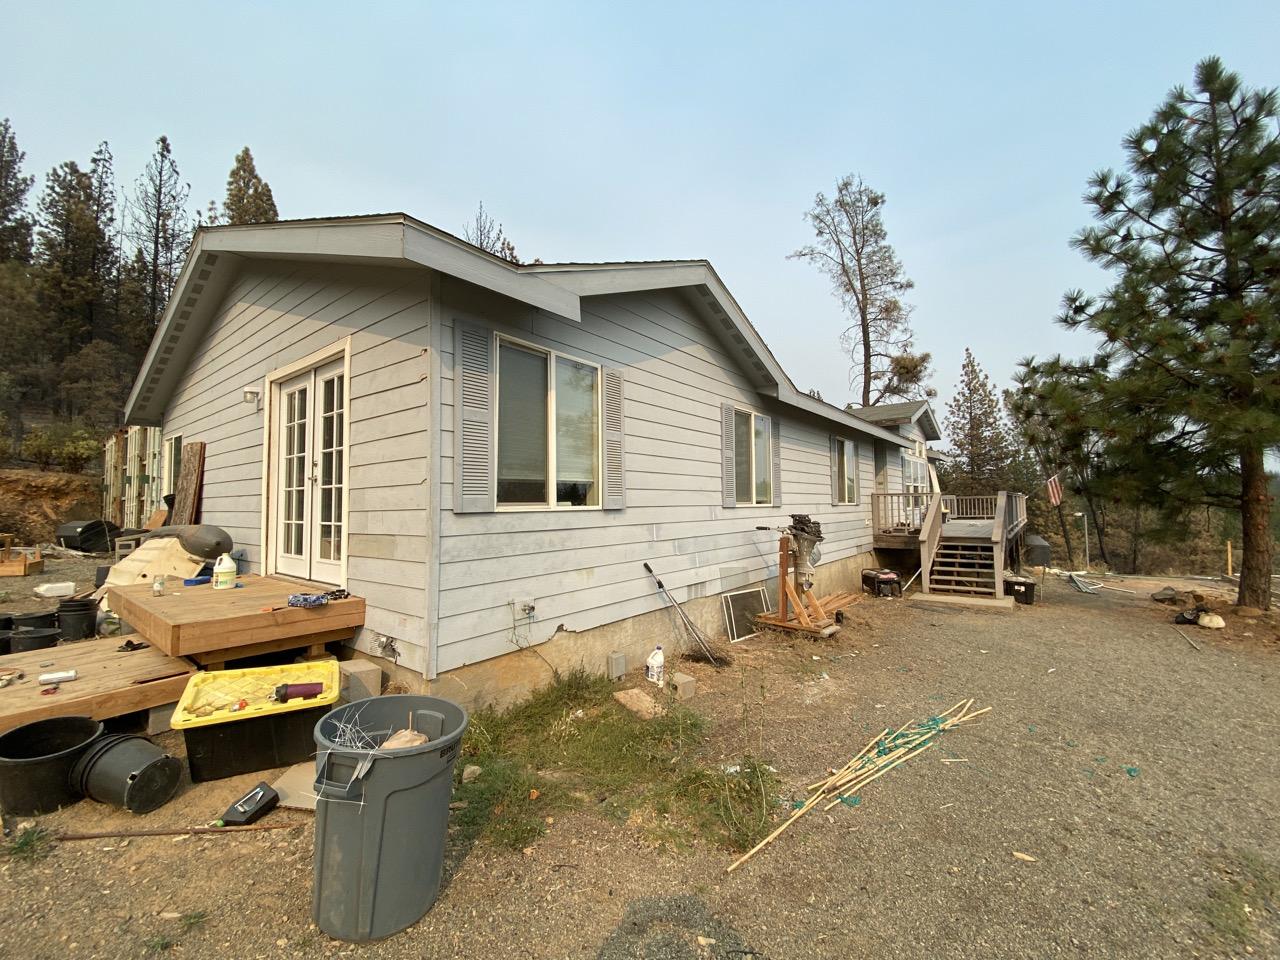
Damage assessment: no_damage